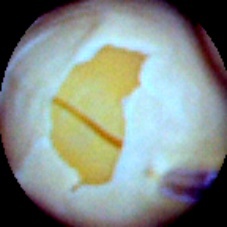
Label: Skin-damaged